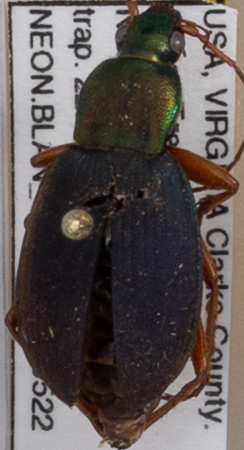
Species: Chlaenius aestivus
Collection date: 2018-05-22
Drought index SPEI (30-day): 1.69
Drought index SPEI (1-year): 0.26
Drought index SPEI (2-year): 0.642